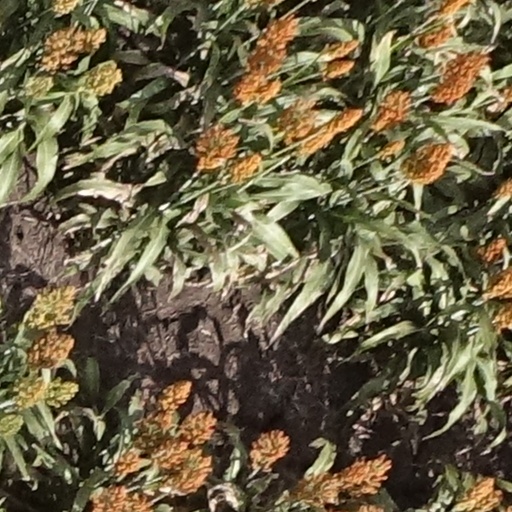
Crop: sorghum